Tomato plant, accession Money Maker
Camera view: horizontal (90 deg, fisheye); turntable rotation: 300 degrees
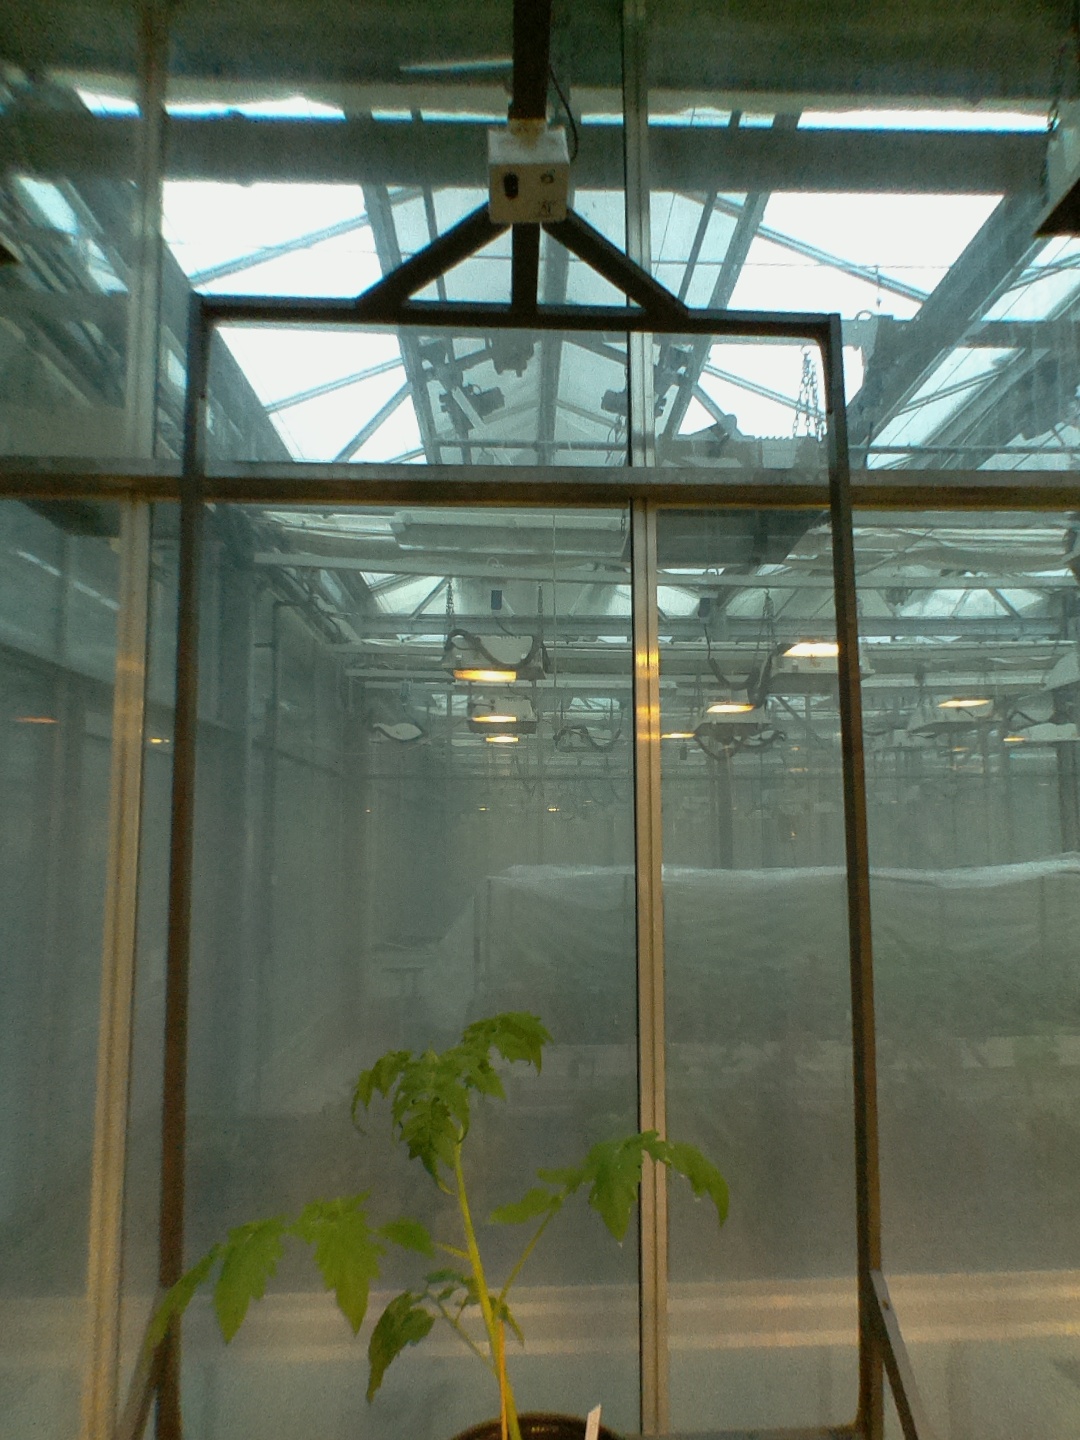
BBCH growth stage 14: 8 of true leaves visible